Leyre Casket

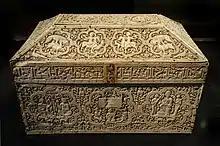
Front face of the Leyre Casket.

The Leyre Casket (Museo de Navarra inventory number 1360-B, also known as the Leire Casket, Pamplona Casket) is one of the jewels of Hispano-Arab Islamic art. It is a casket or reliquary made of elephant ivory which was made in 1004/5 in the Caliphate of Cordoba.